Gonfalon

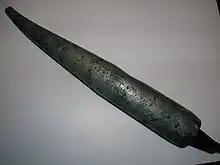
The tip of a gonfalon from the 1839 Eglinton Tournament as held at Eglinton Castle in Scotland.

A gonfalon can include a badge or coat of arms, or decoration. Today, every Italian comune (municipality) has a gonfalon sporting its coat of arms. The gonfalon has long been used for ecclesiastical ceremonies and processions. The papal "ombrellino", a symbol of the pope, is often mistakenly called "gonfalone" by the Italians because the pope's ceremonial umbrella was often depicted on the banner.